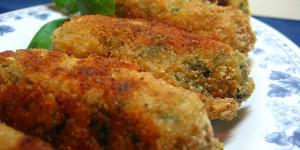
croquetas de espinacas